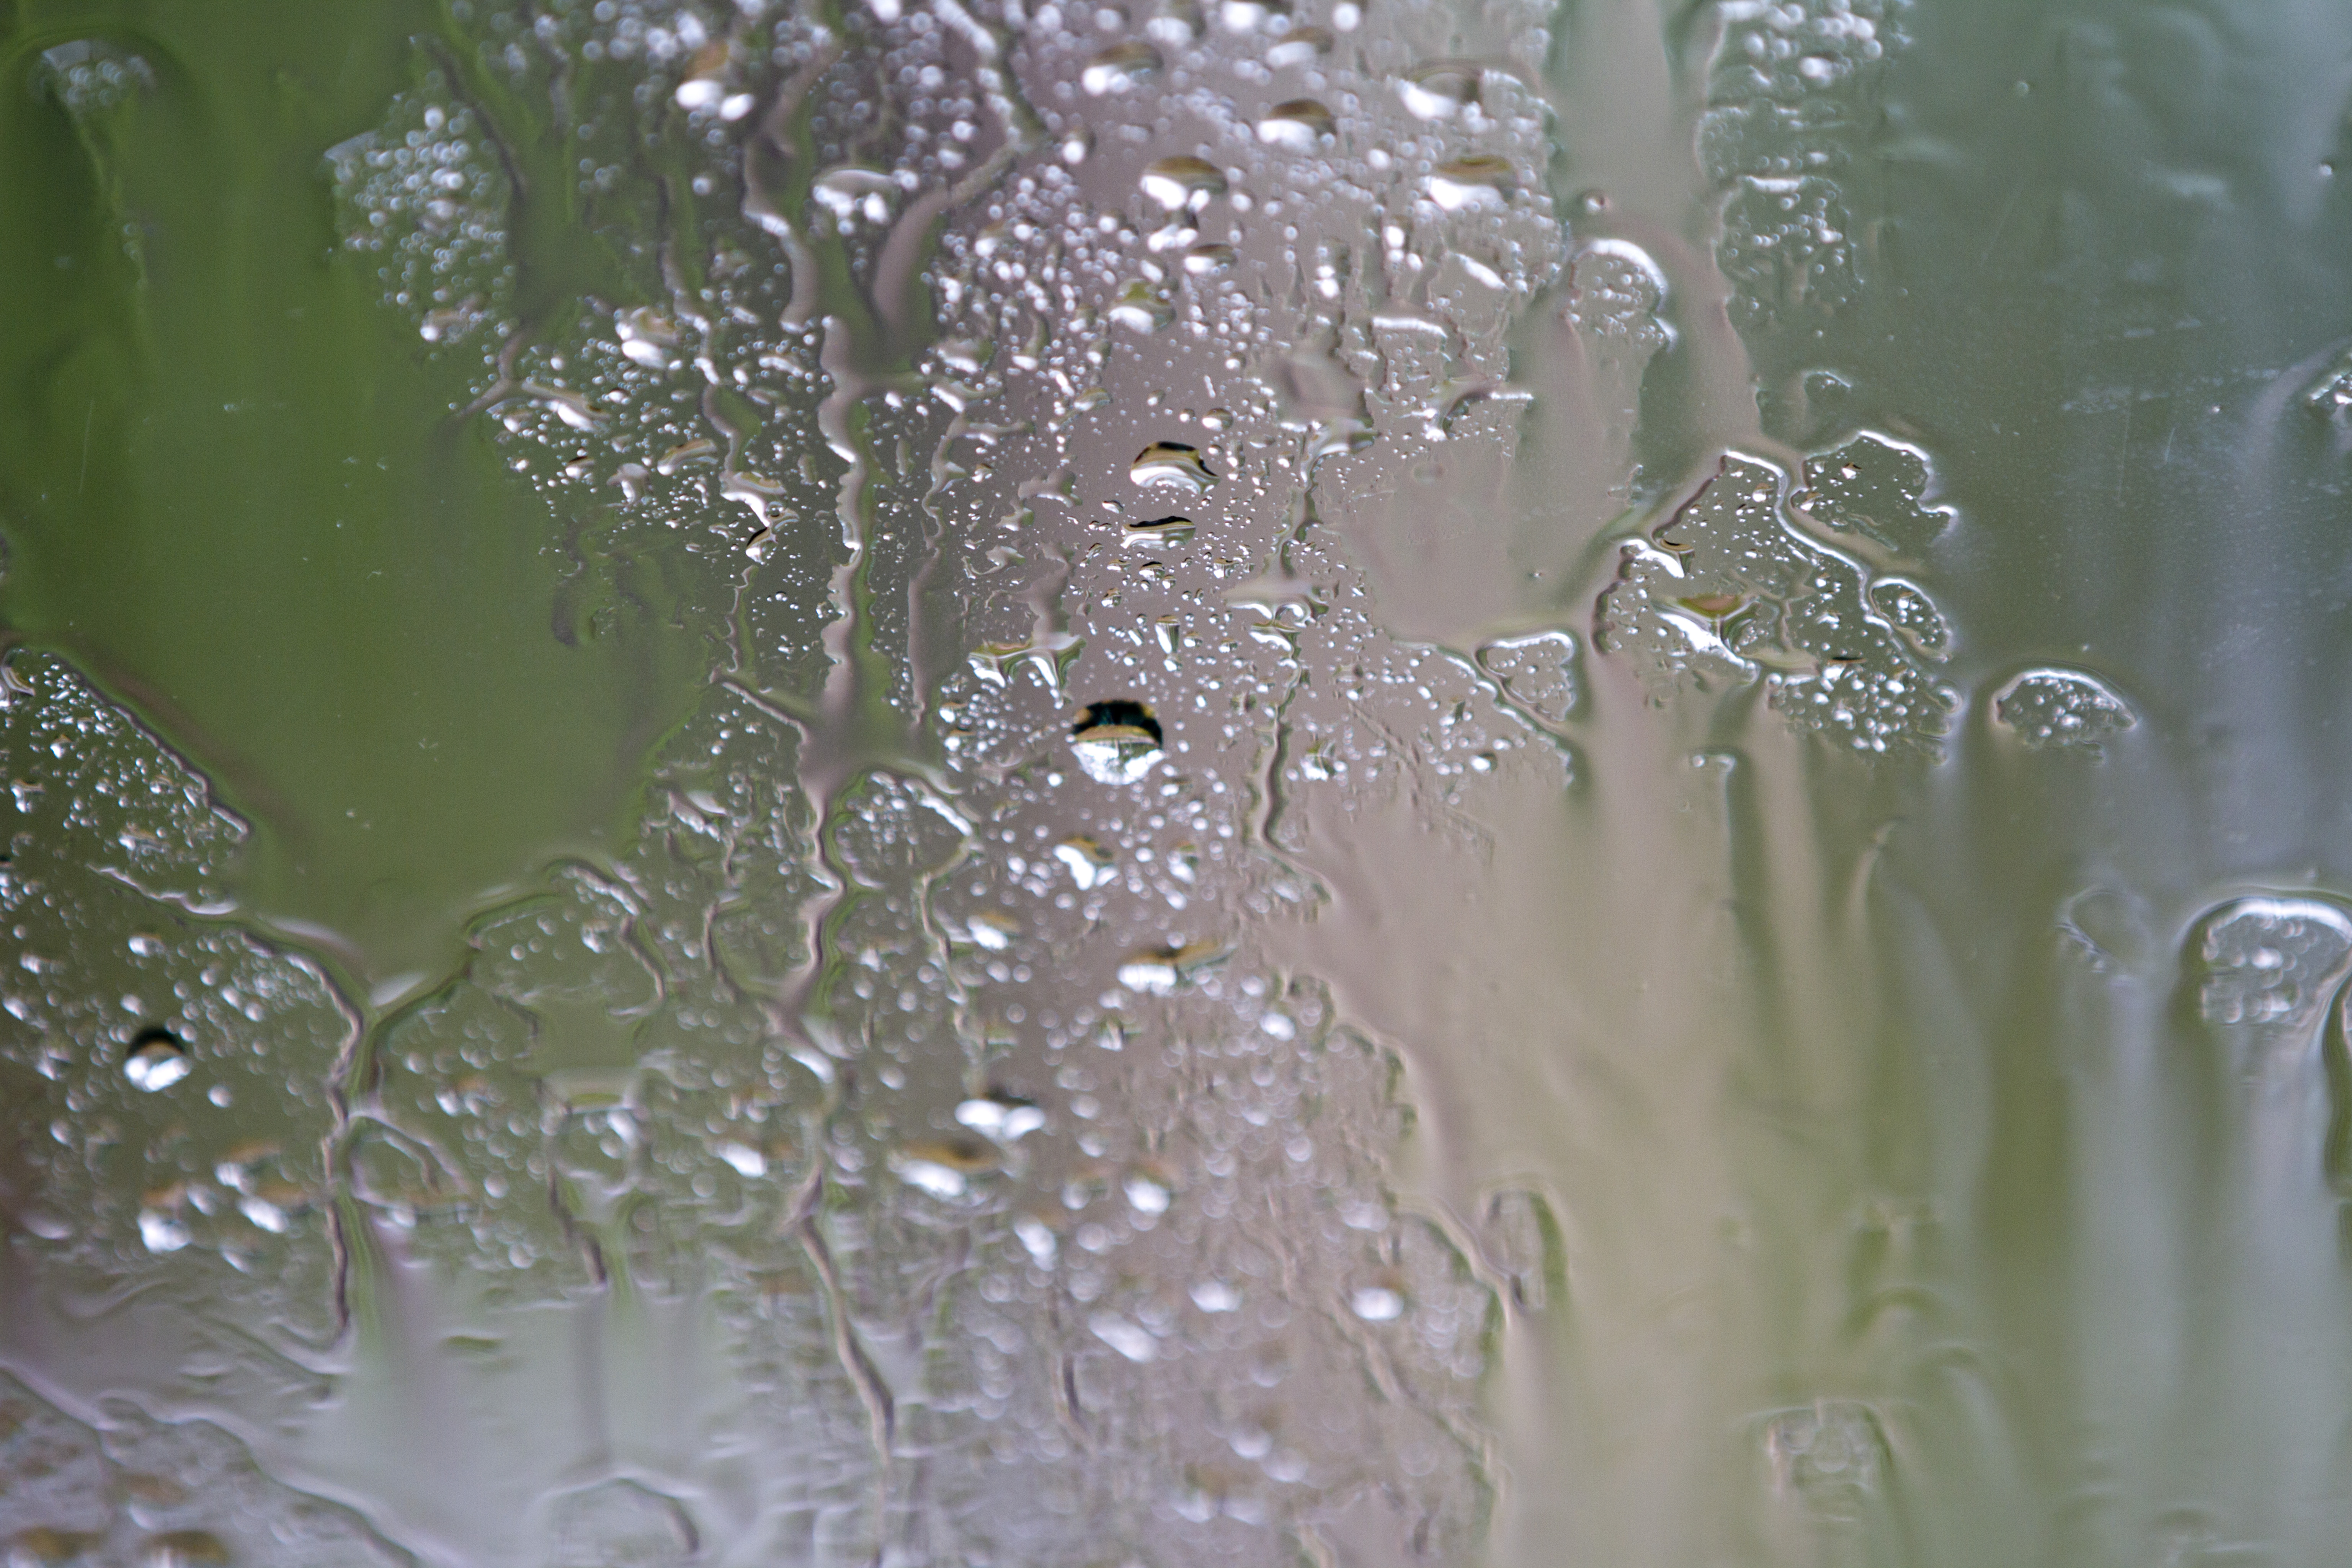
glas, water, drops, rain, window, background, drop, dew, moisture, water resources, close up, freezing, macro photography, tree, grass